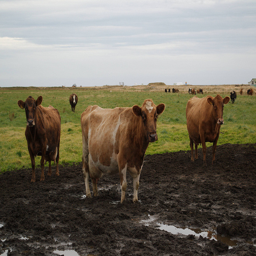
A bunch of cows are seen walking through the mud.
The cows in the field are brown and white
Livestock is gathered around in a muddy field.
A cow standing in mud surrounded by two other cows
Brown and white cows stand in the mud adjacent to a pasture.